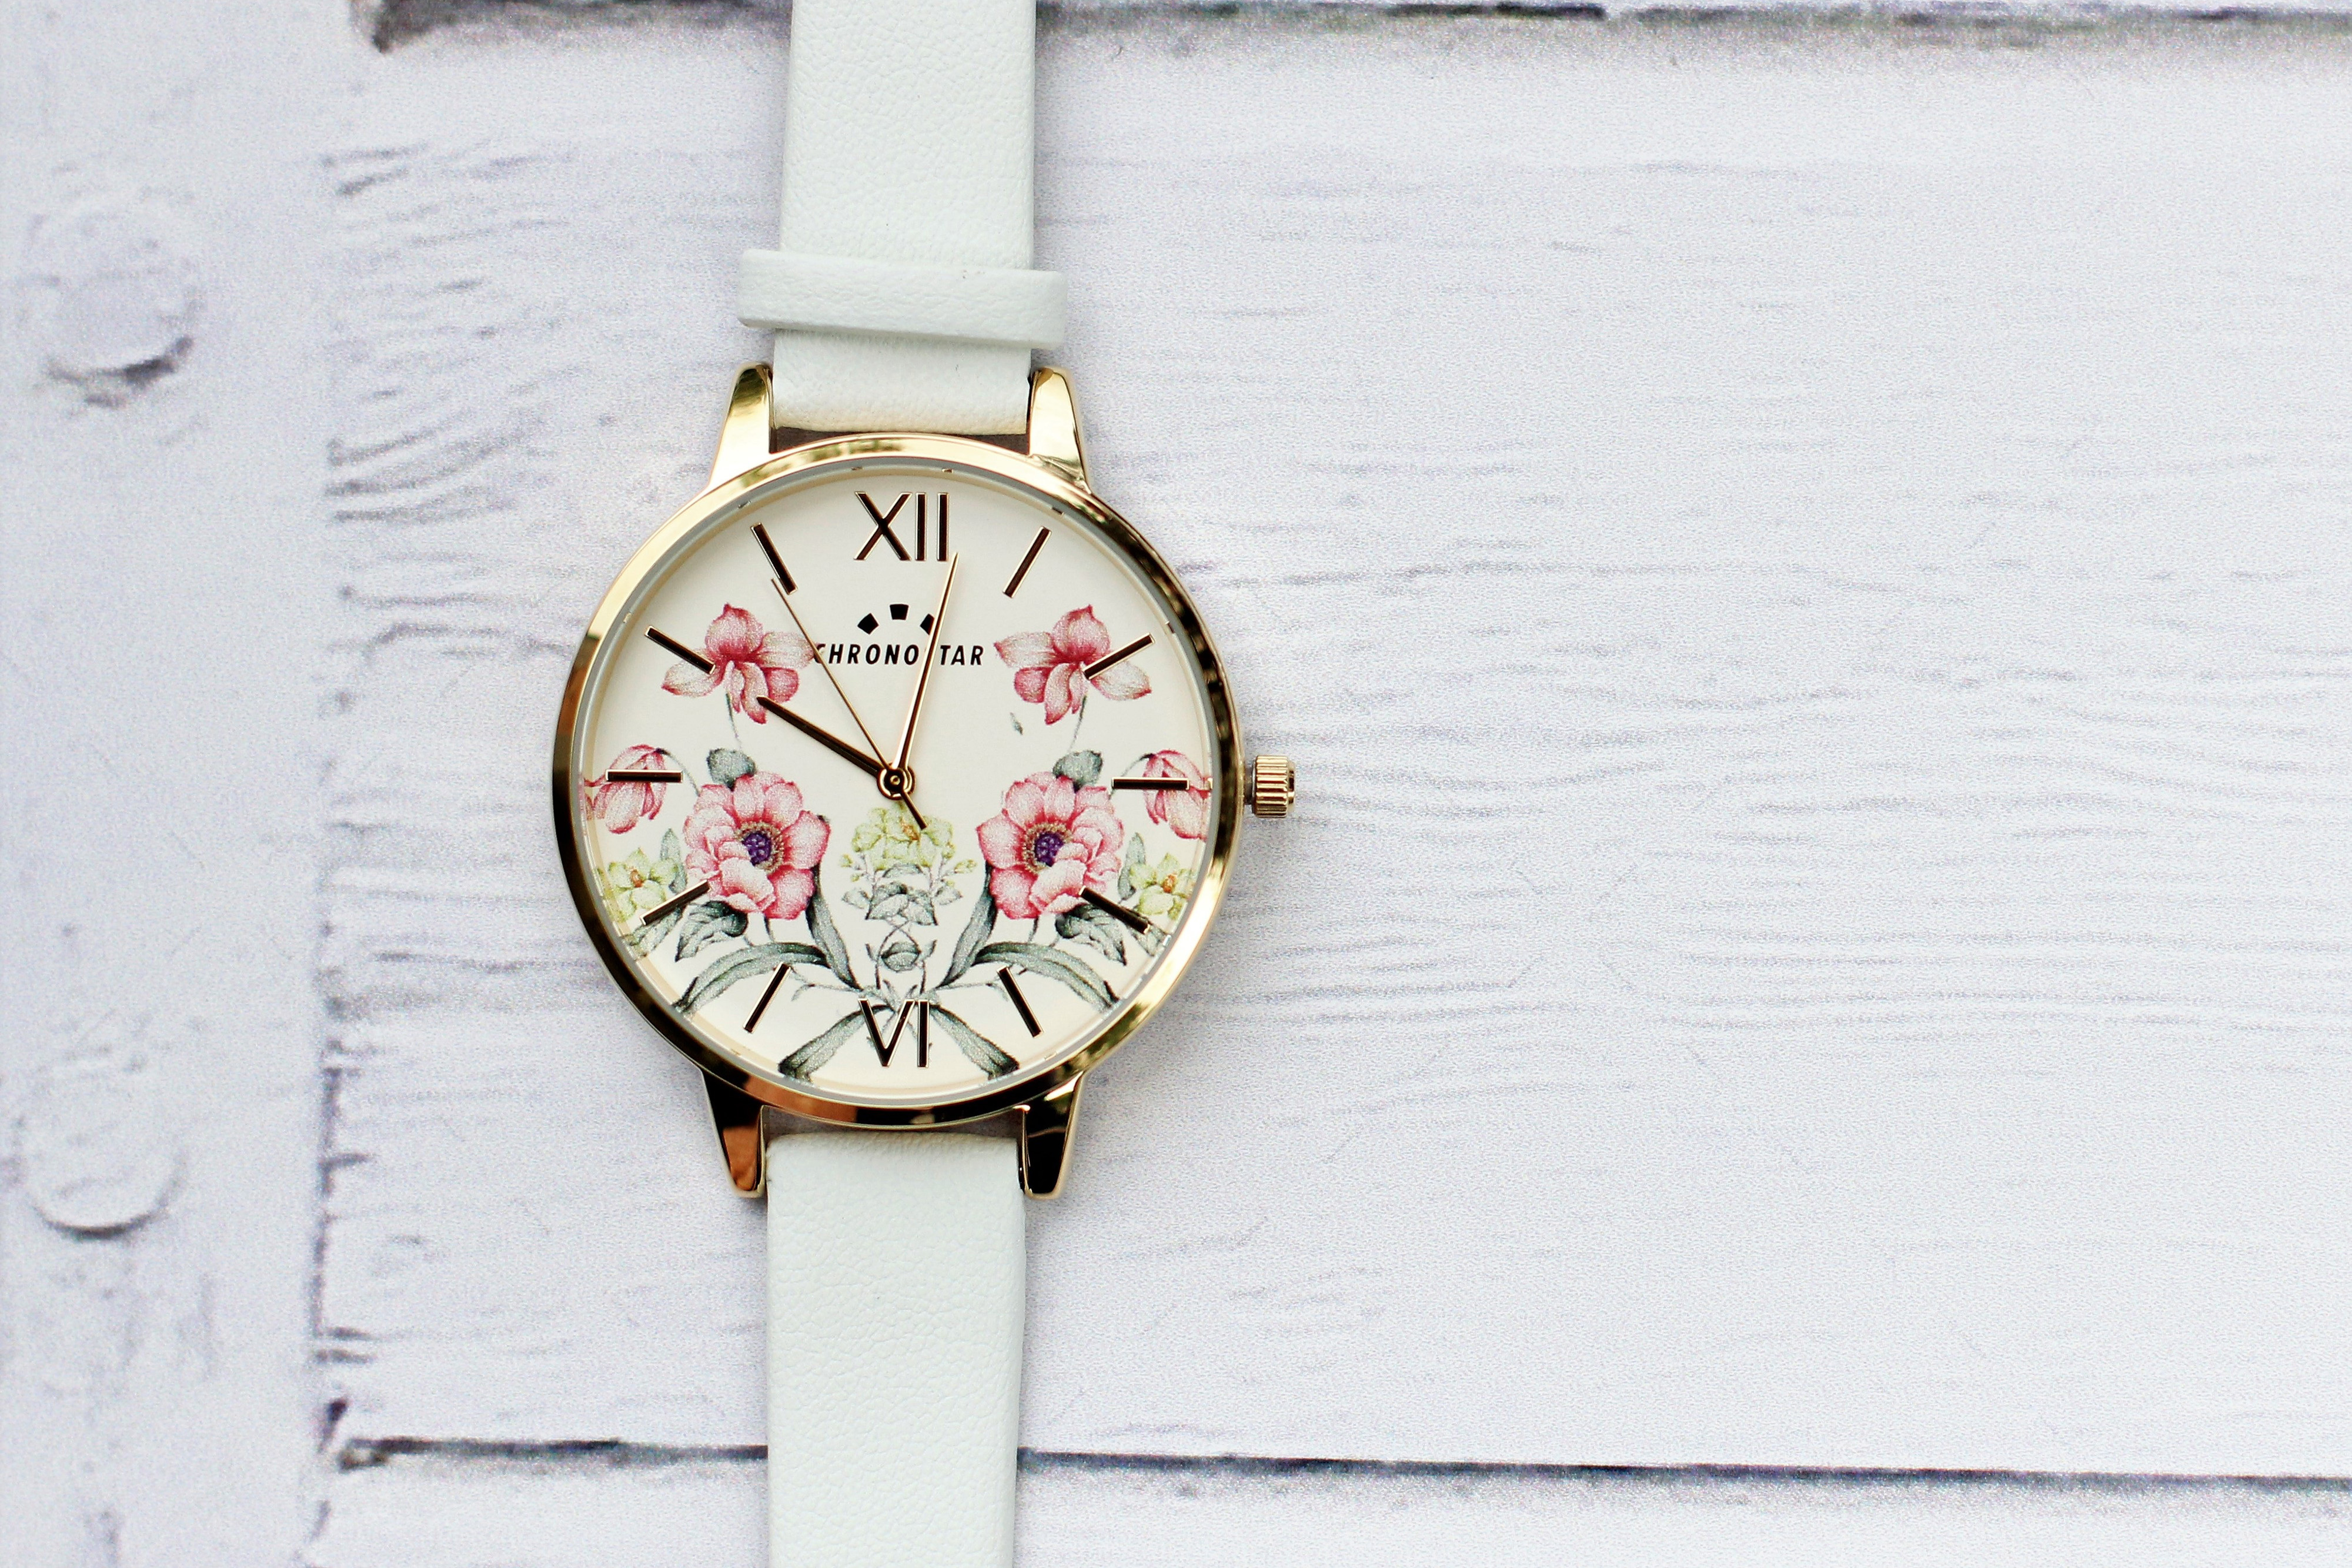
Analog watch, watch, pink, fashion accessory, watch accessory, strap, Material property, font, jewellery, hardware accessory, brand, metal, still life photography